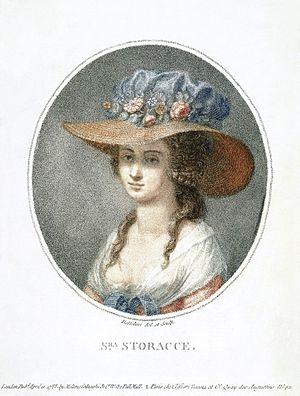
24 janvier :
Pietro Bettelini est un graveur et peintre suisse de la fin du XVIIIᵉ et du début du XIXᵉ siècle.
23 janvier : création de Abradate e Dircea de Paolo Bonfichi, au Teatro Regio de Turin
Nancy Storace, née Ann Selina Storace à Londres le 27 octobre 1765 et morte à Dulwich le 24 août 1817, est une chanteuse d’opéra.